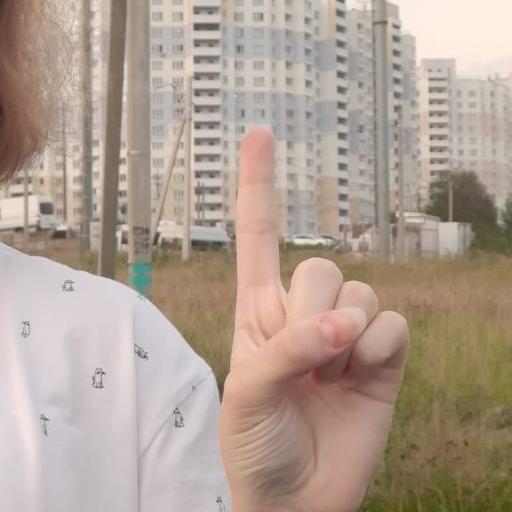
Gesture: one